Kapellskär

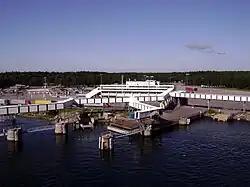
Kapellskär port from MS Finnfellow.

Kapellskär is a port about north of Stockholm, in Sweden. It is located by the Baltic Sea, in Norrtälje Municipality, Stockholm County.